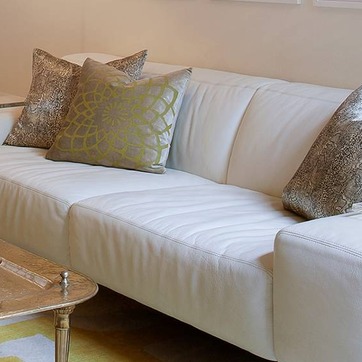
Material: leather